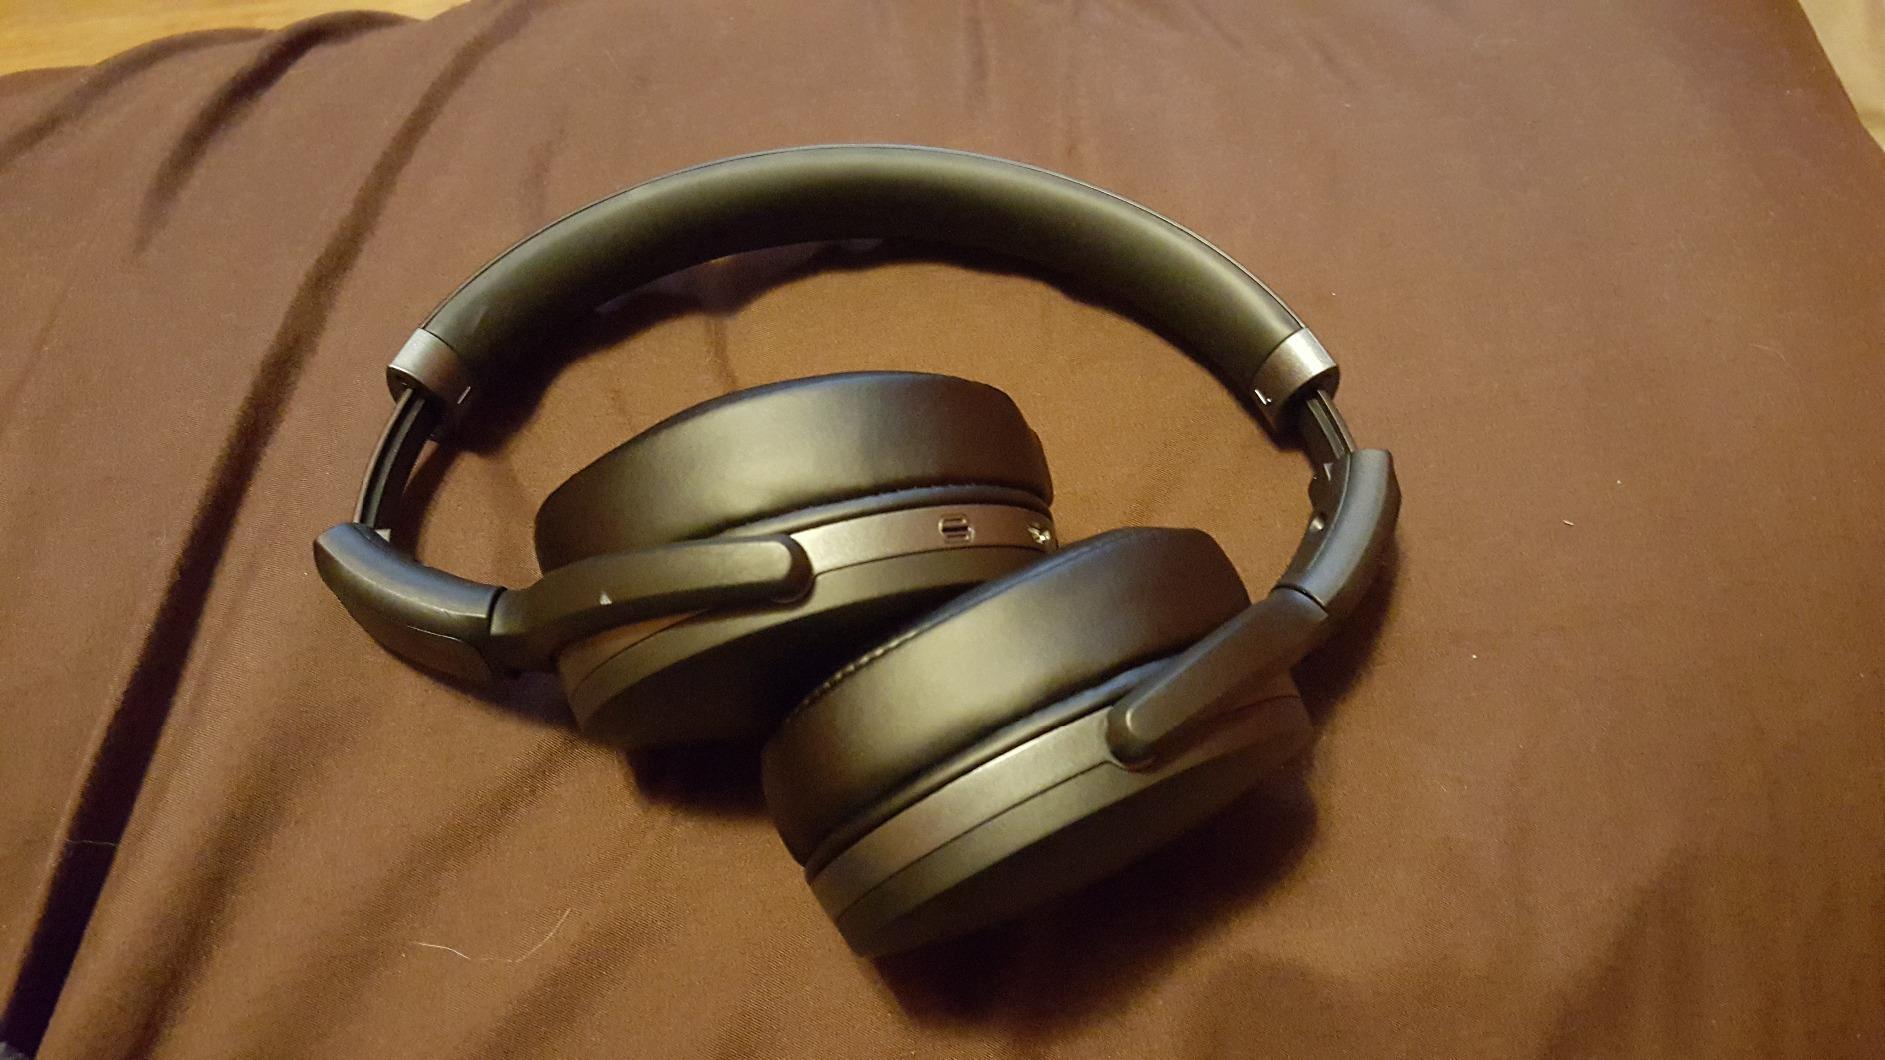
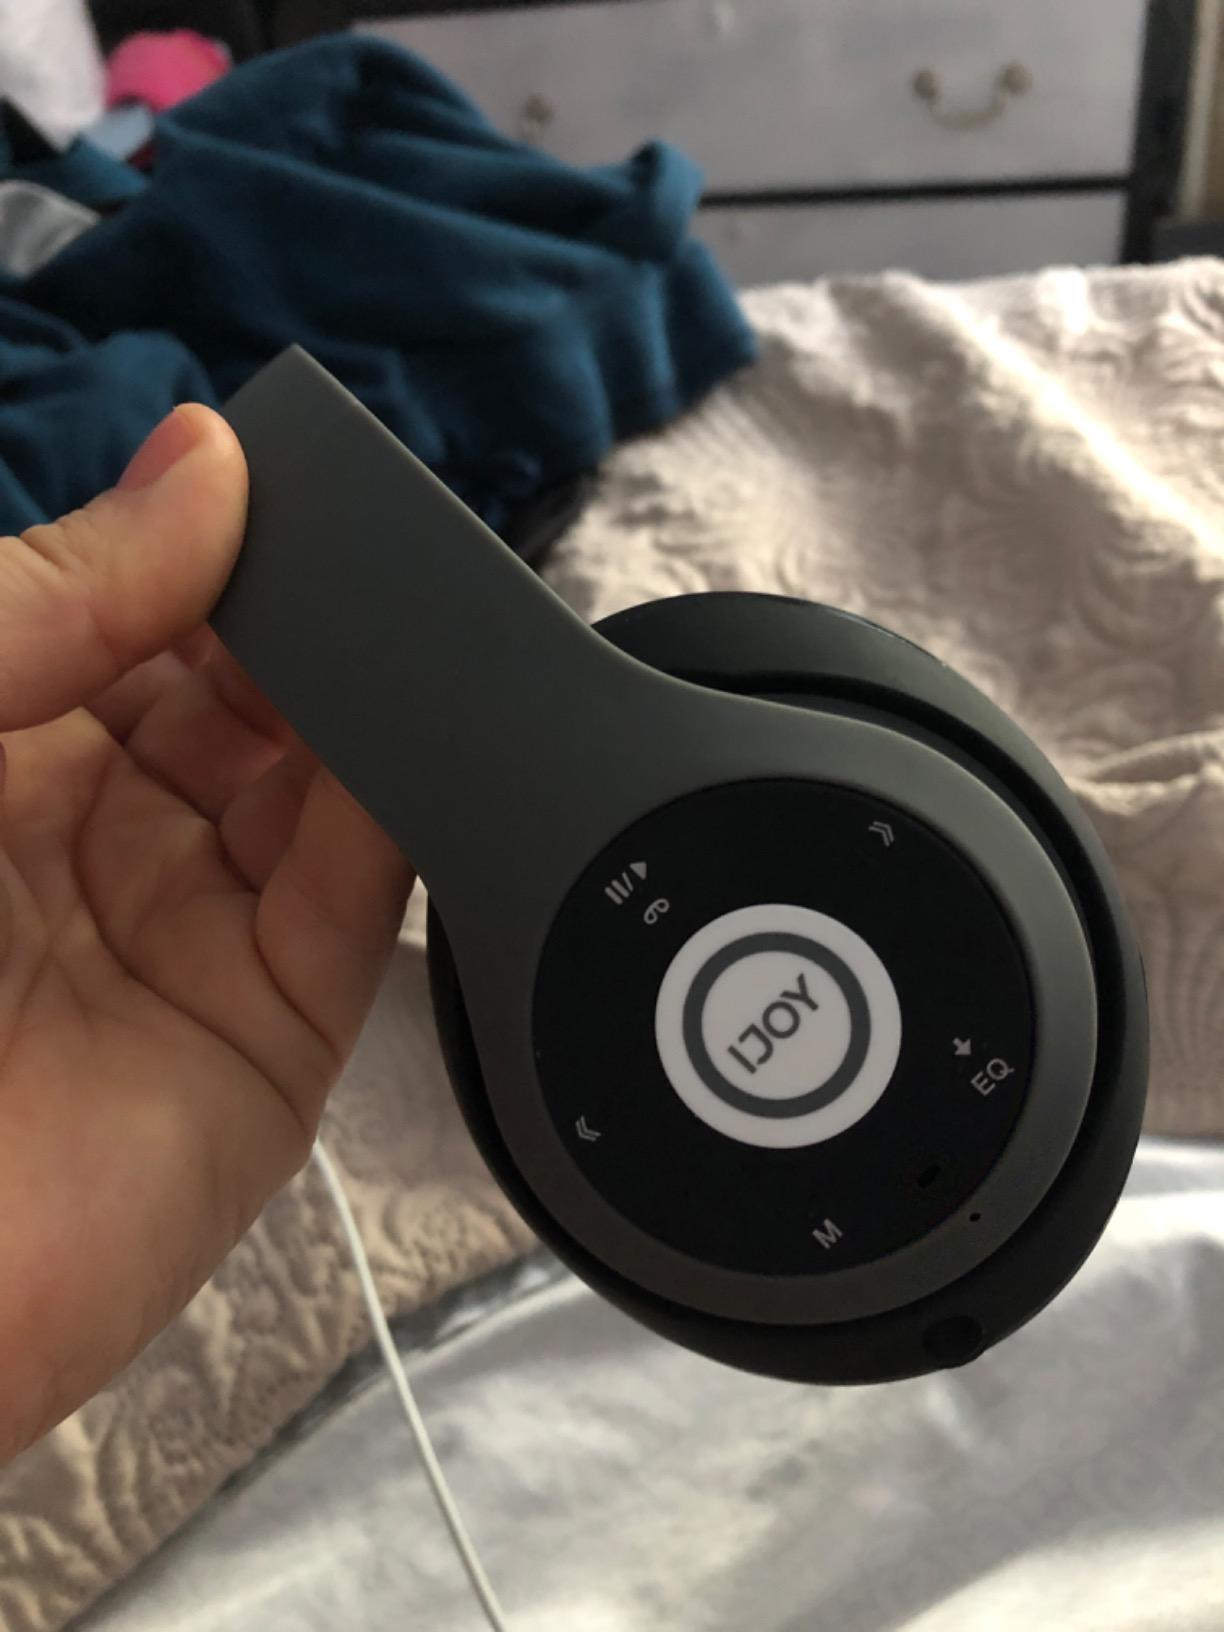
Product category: headphones
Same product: no